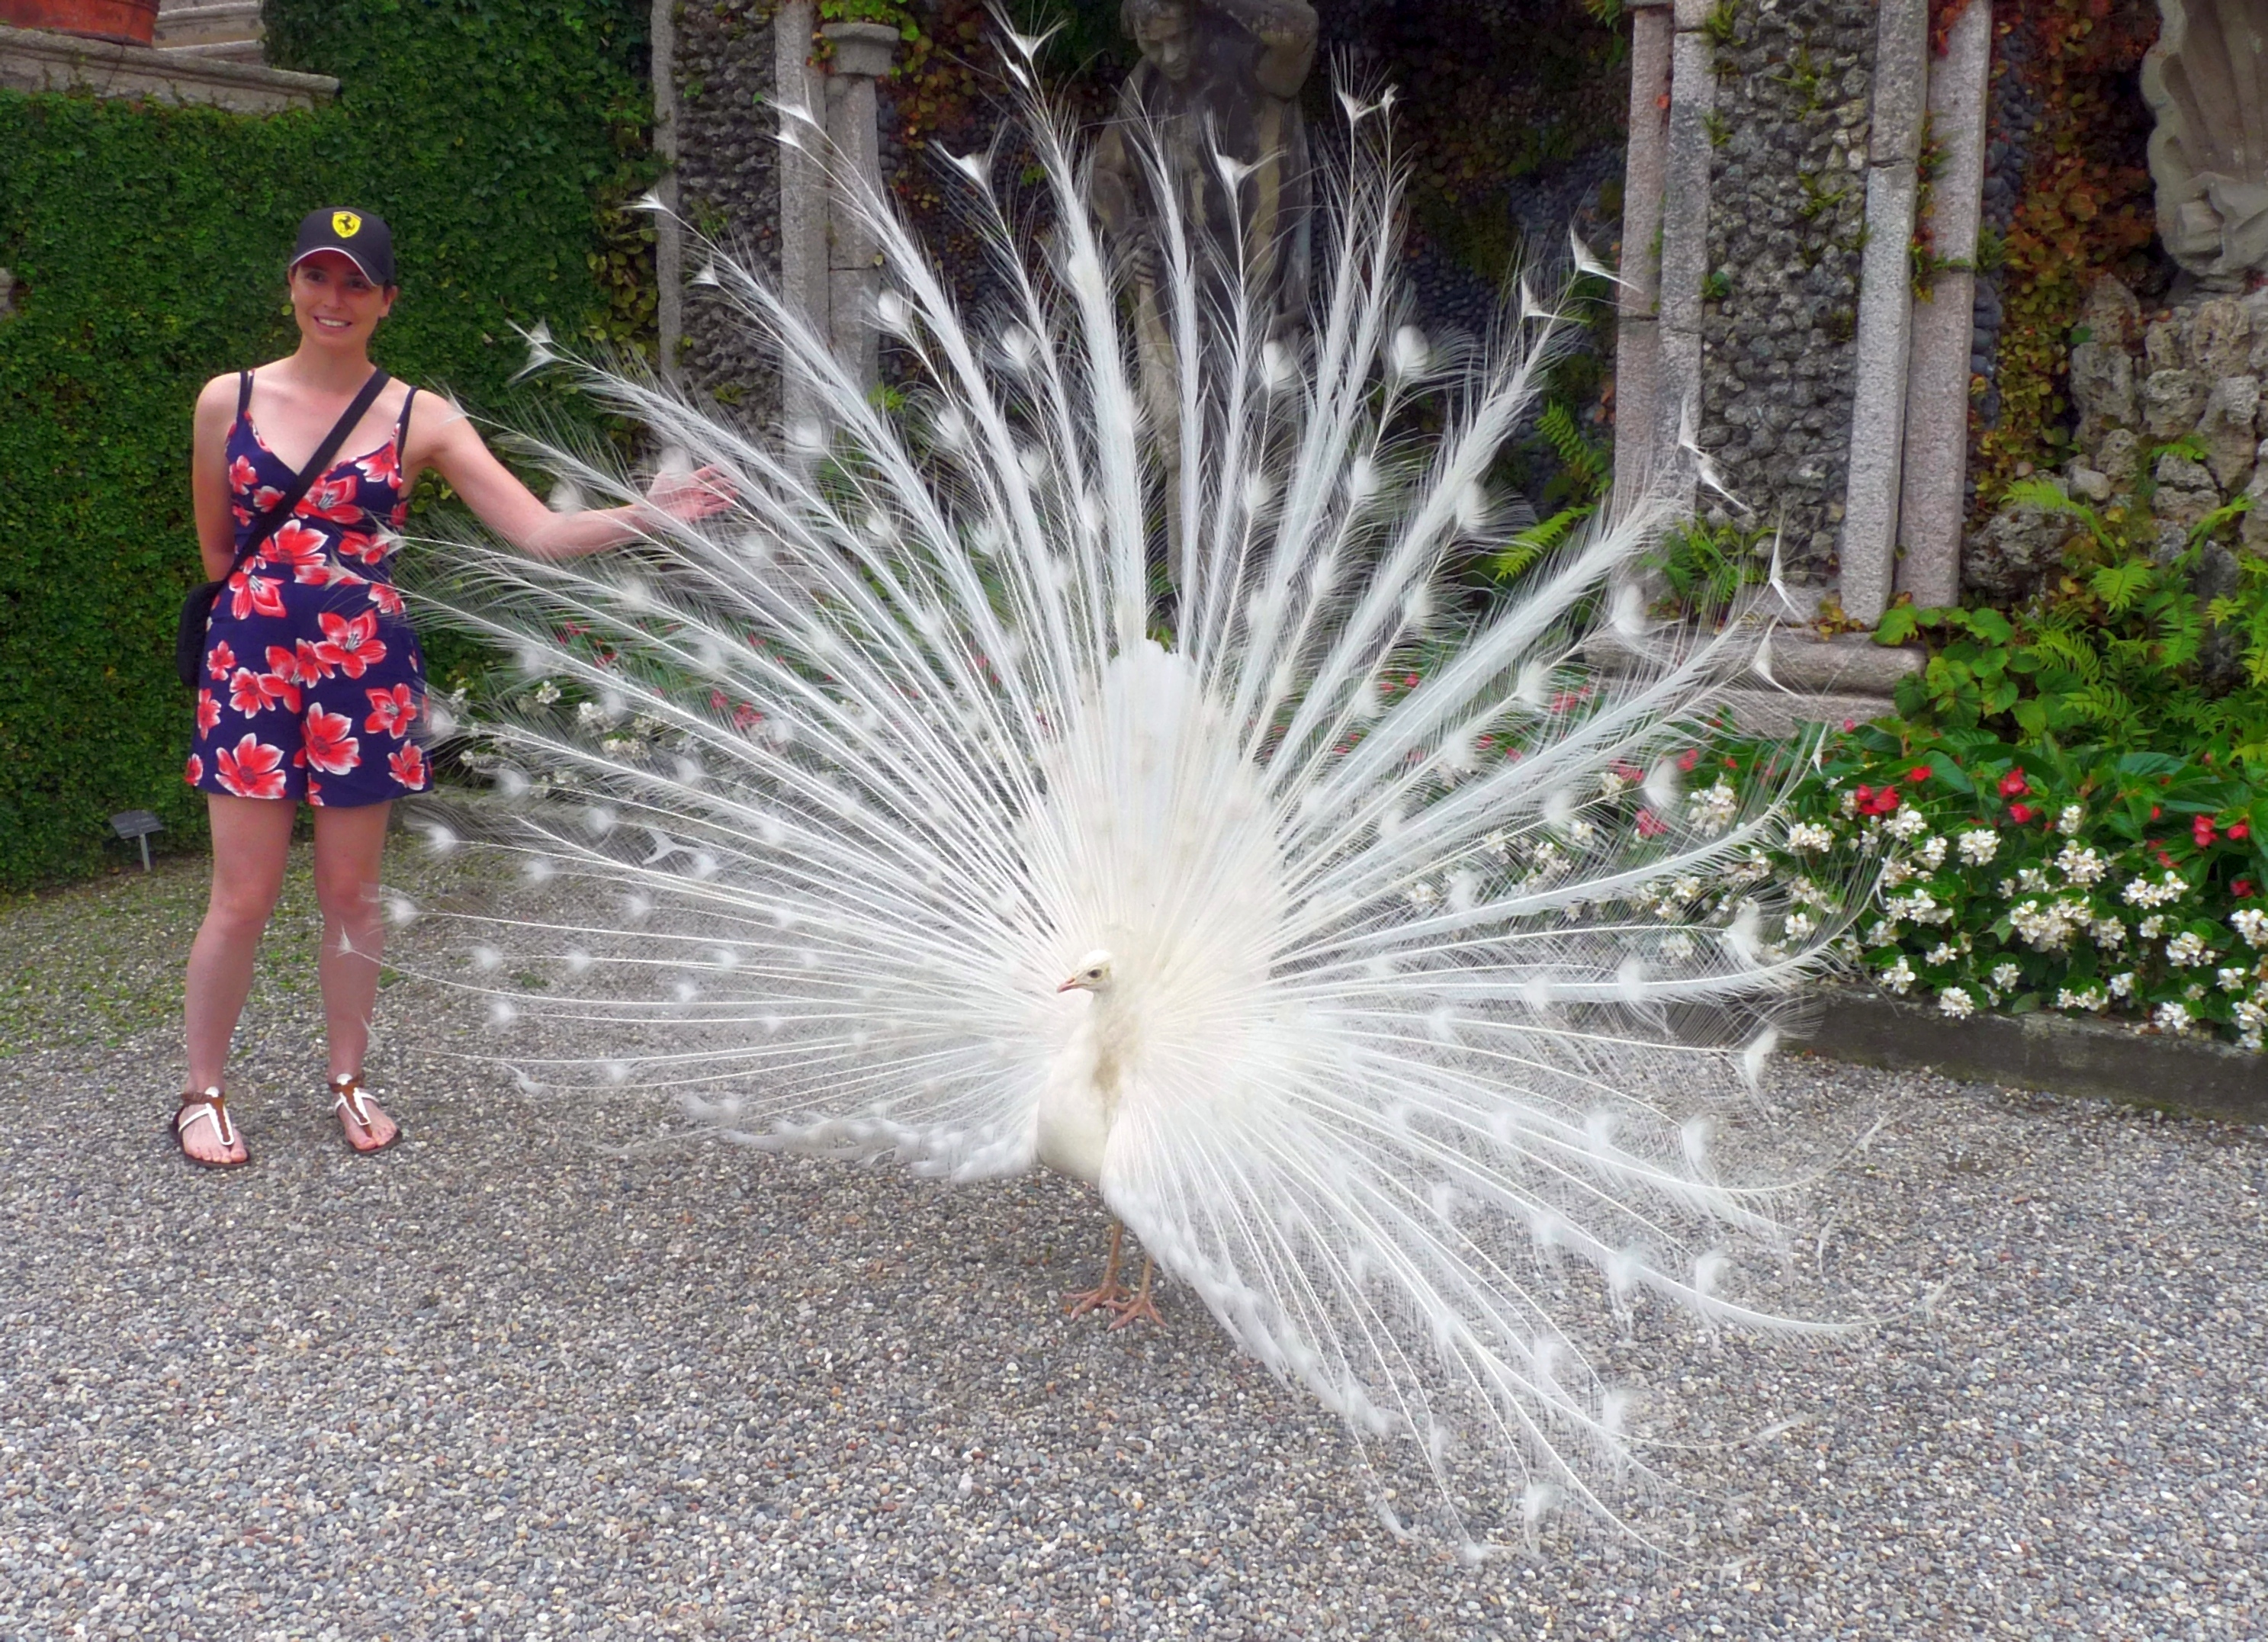
girl, white peacock, peafowl, feather, bird, galliformes, phasianidae, fashion accessory, plant, tail